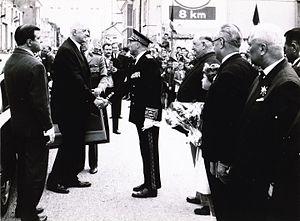
Le président de la république Française Charles de Gaulle salut le préfet Mr Vie, devant le maire Mr Dolhem le 22 Avril 1963 à Isles Suippe.
Isles-sur-Suippe est une commune française en région Grand Est. Faisant partie des communes les plus septentrionales du département de la Marne, elle est limitrophe du département des Ardennes et, en 2017, compte 898 Islois et Isloises.
Jean-Émile Vié est un haut fonctionnaire français né le 6 avril 1915 à Chambéry et mort le 6 juillet 2015 à Neuilly-sur-Seine. Il fut préfet et directeur de la Sûreté.